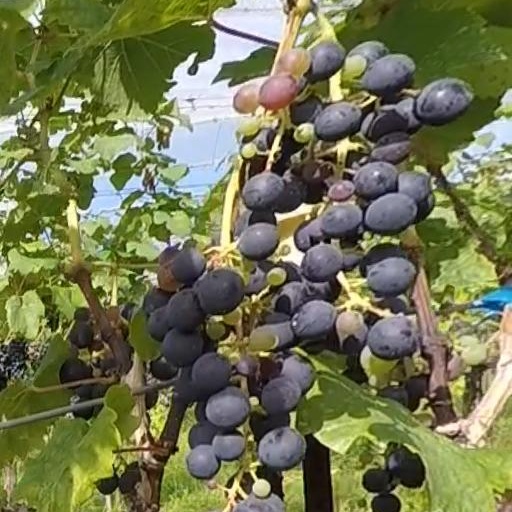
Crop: grape